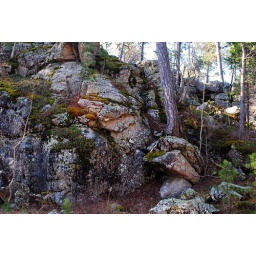
I liked how this tree seemed to be growing out of the stone beneath it...I think it was too.